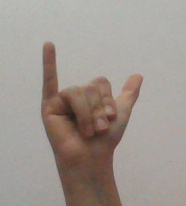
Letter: ya